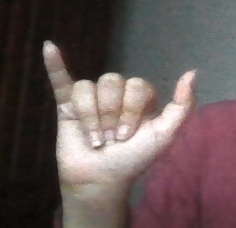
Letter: ya